Yazoo City station

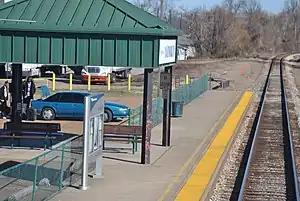

Yazoo City station is an Amtrak intercity train station in Yazoo City, Mississippi, United States. The station is unstaffed and requires notification in advance for the train to stop, because it is listed as a flag stop in the Amtrak timetable.